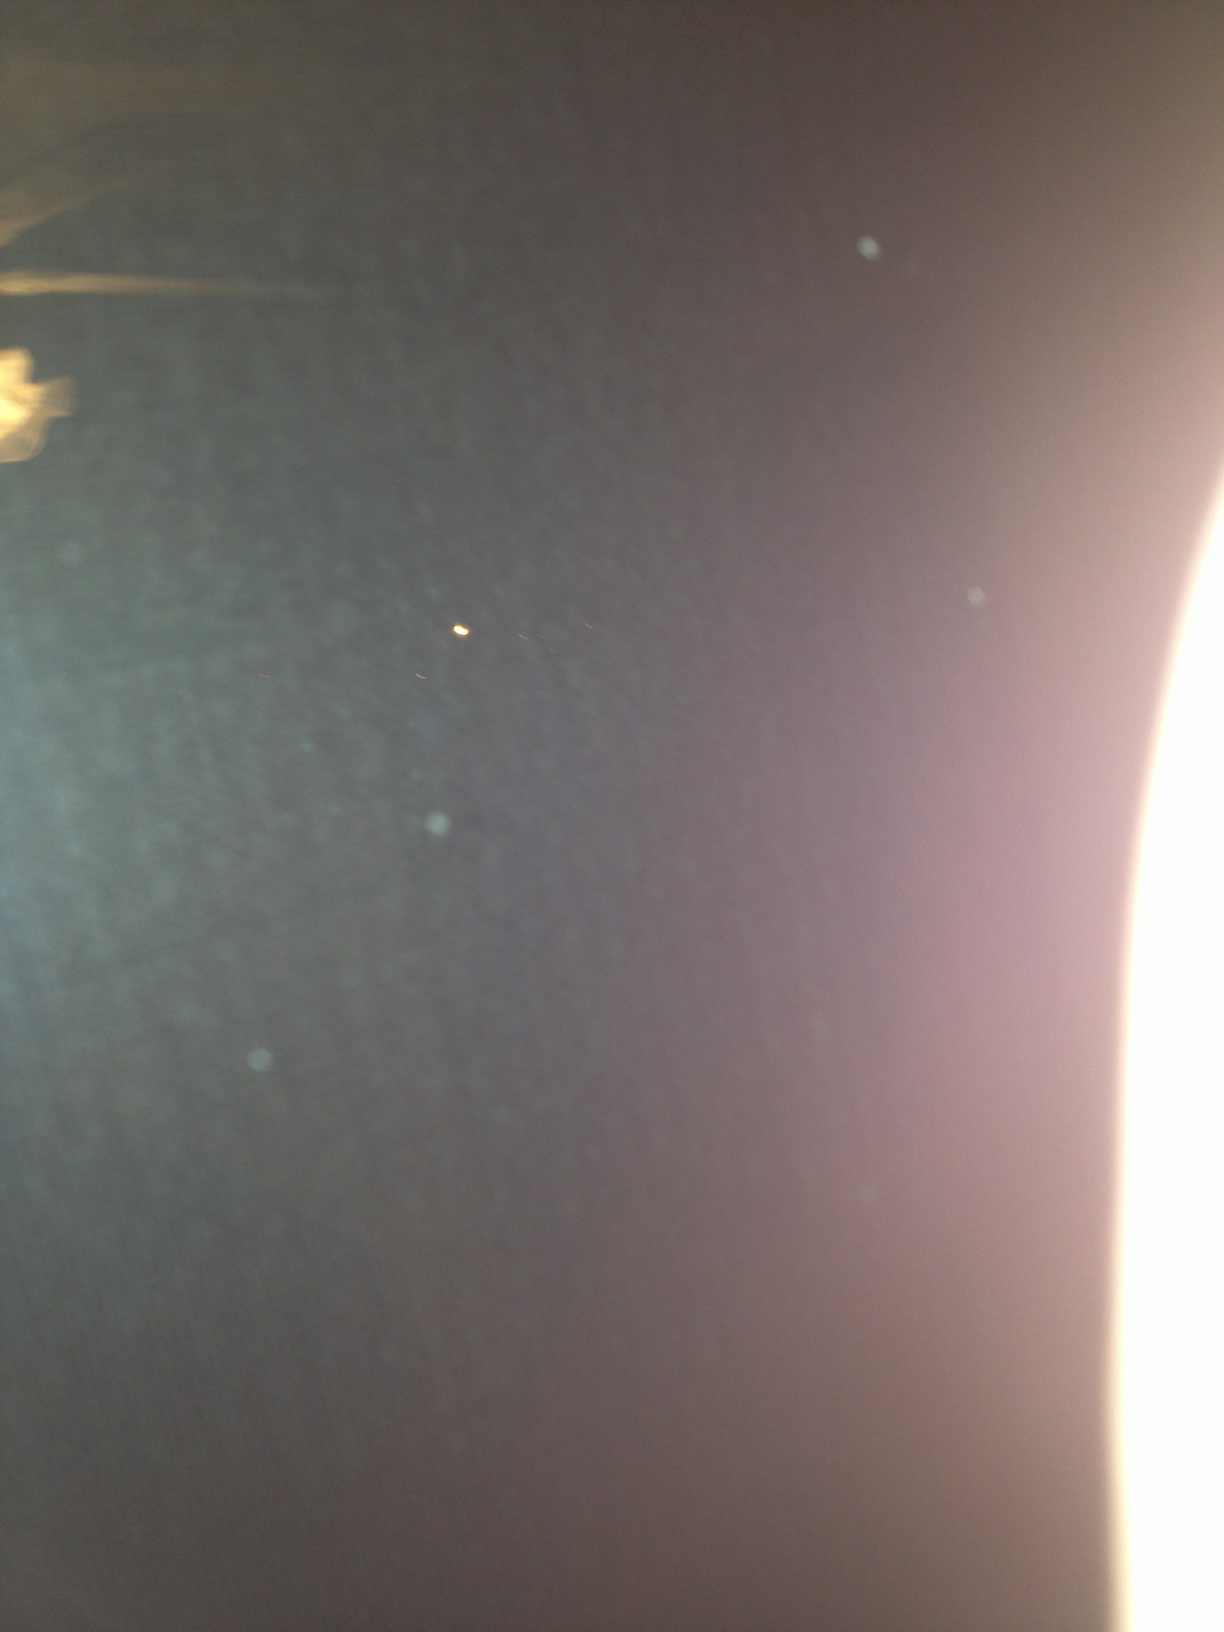Question: What am I looking at?
Answer: unanswerable